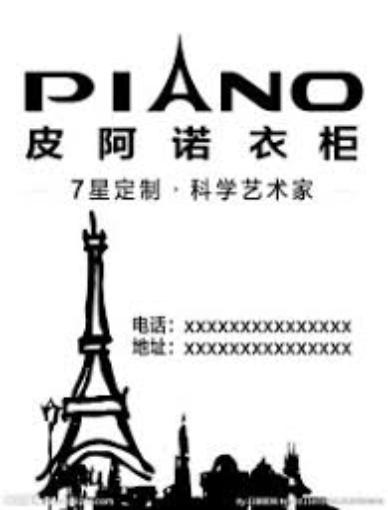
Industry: Necessities